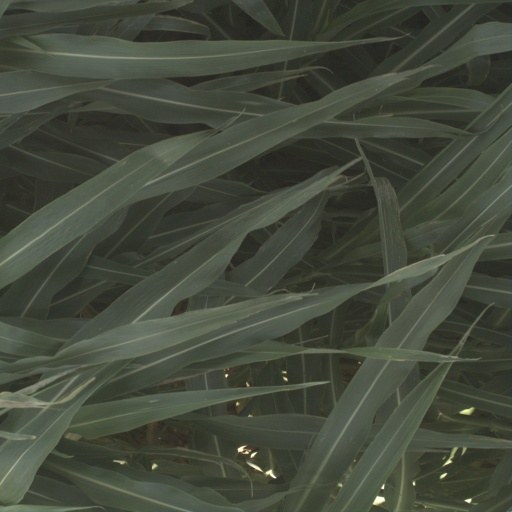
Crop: sorghum